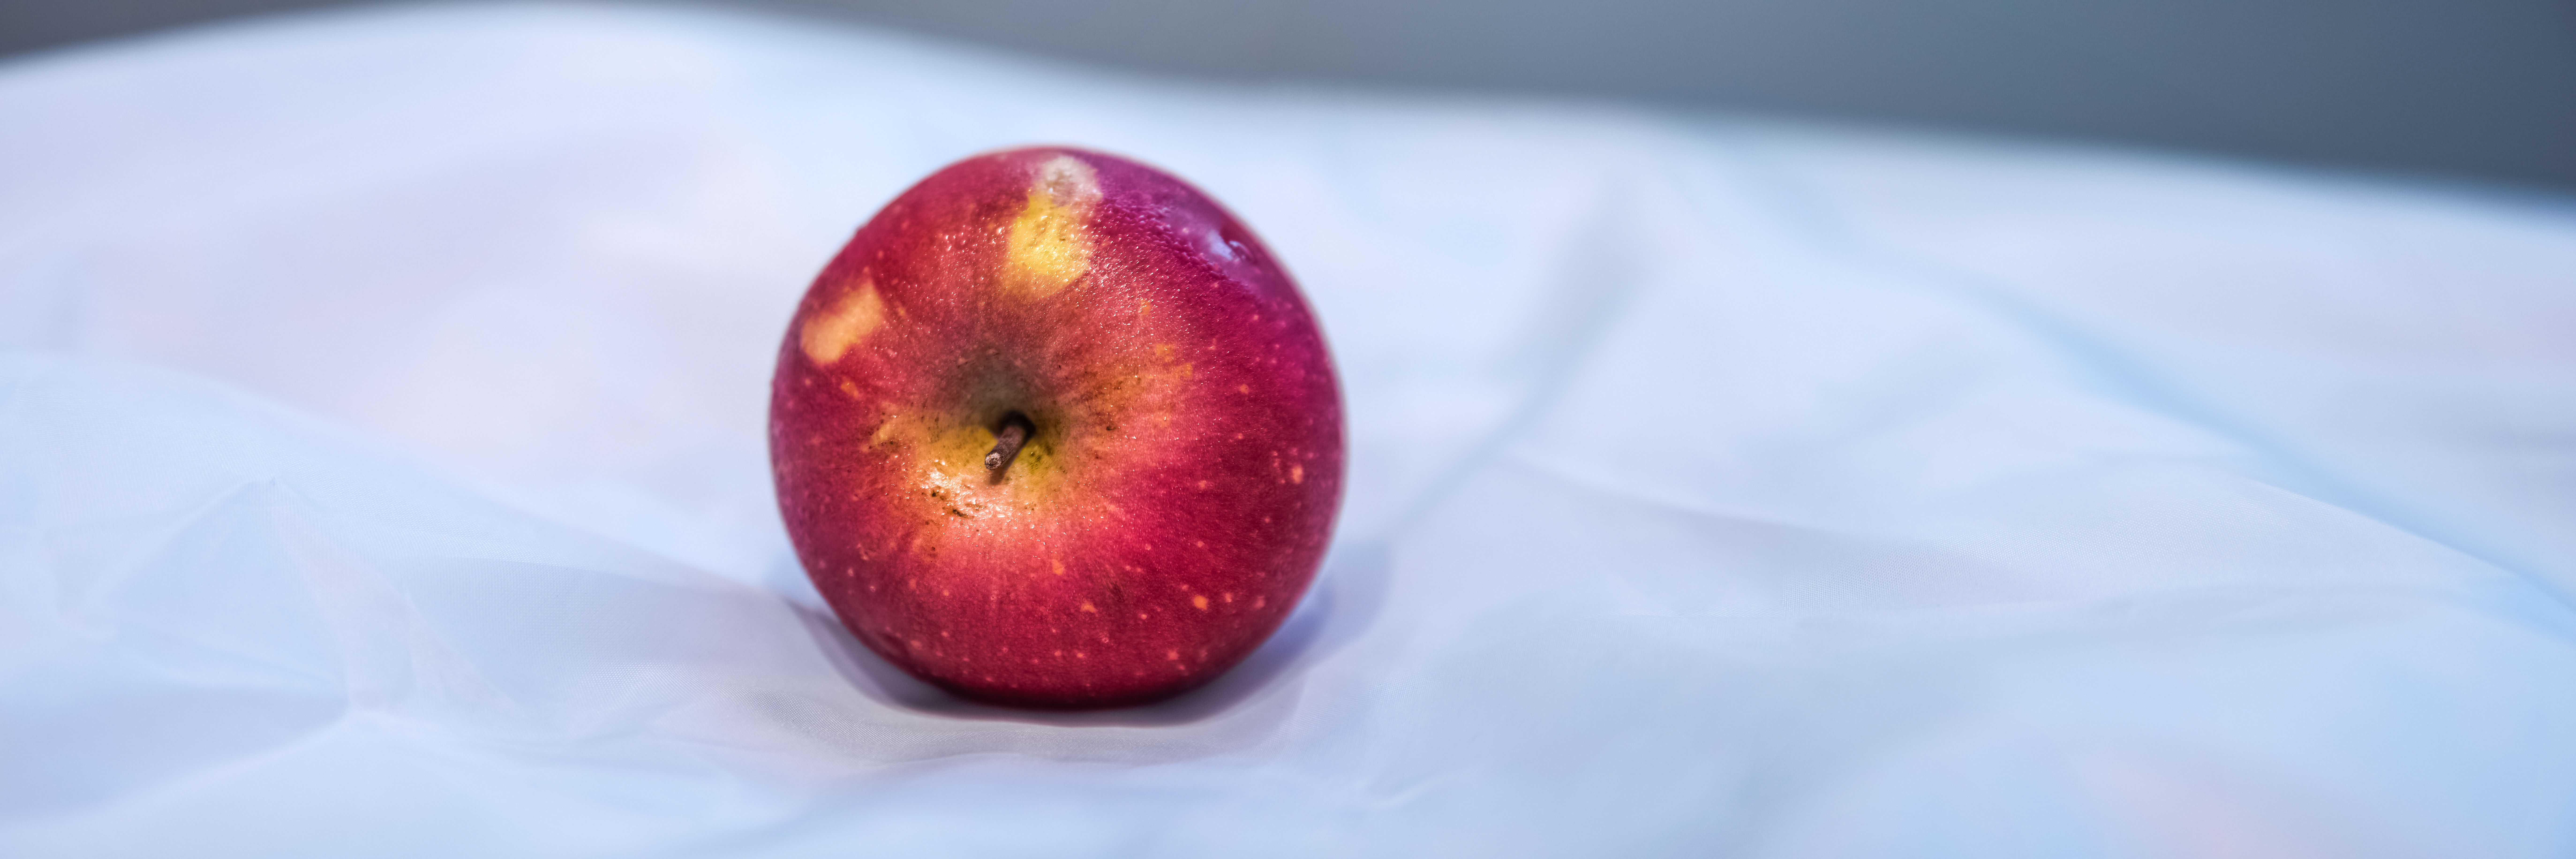
apple, plant, fruit, flower, petal, food, red, produce, pink, close up, raw, organ, macro photography, flowering plant, rose family, land plant